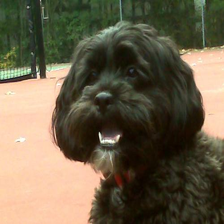
Species: dog
Breed: havanese